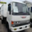
Label: truck